Aigualluts

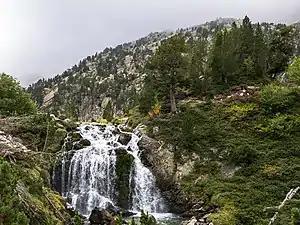
Aigualluts waterfall.

The Forau d'Aigualluts is a karst formation and waterfall in the Province of Huesca, northeastern Spain. It lies along the Ésera River, at 2074 m above sea level on Pico Aneto.